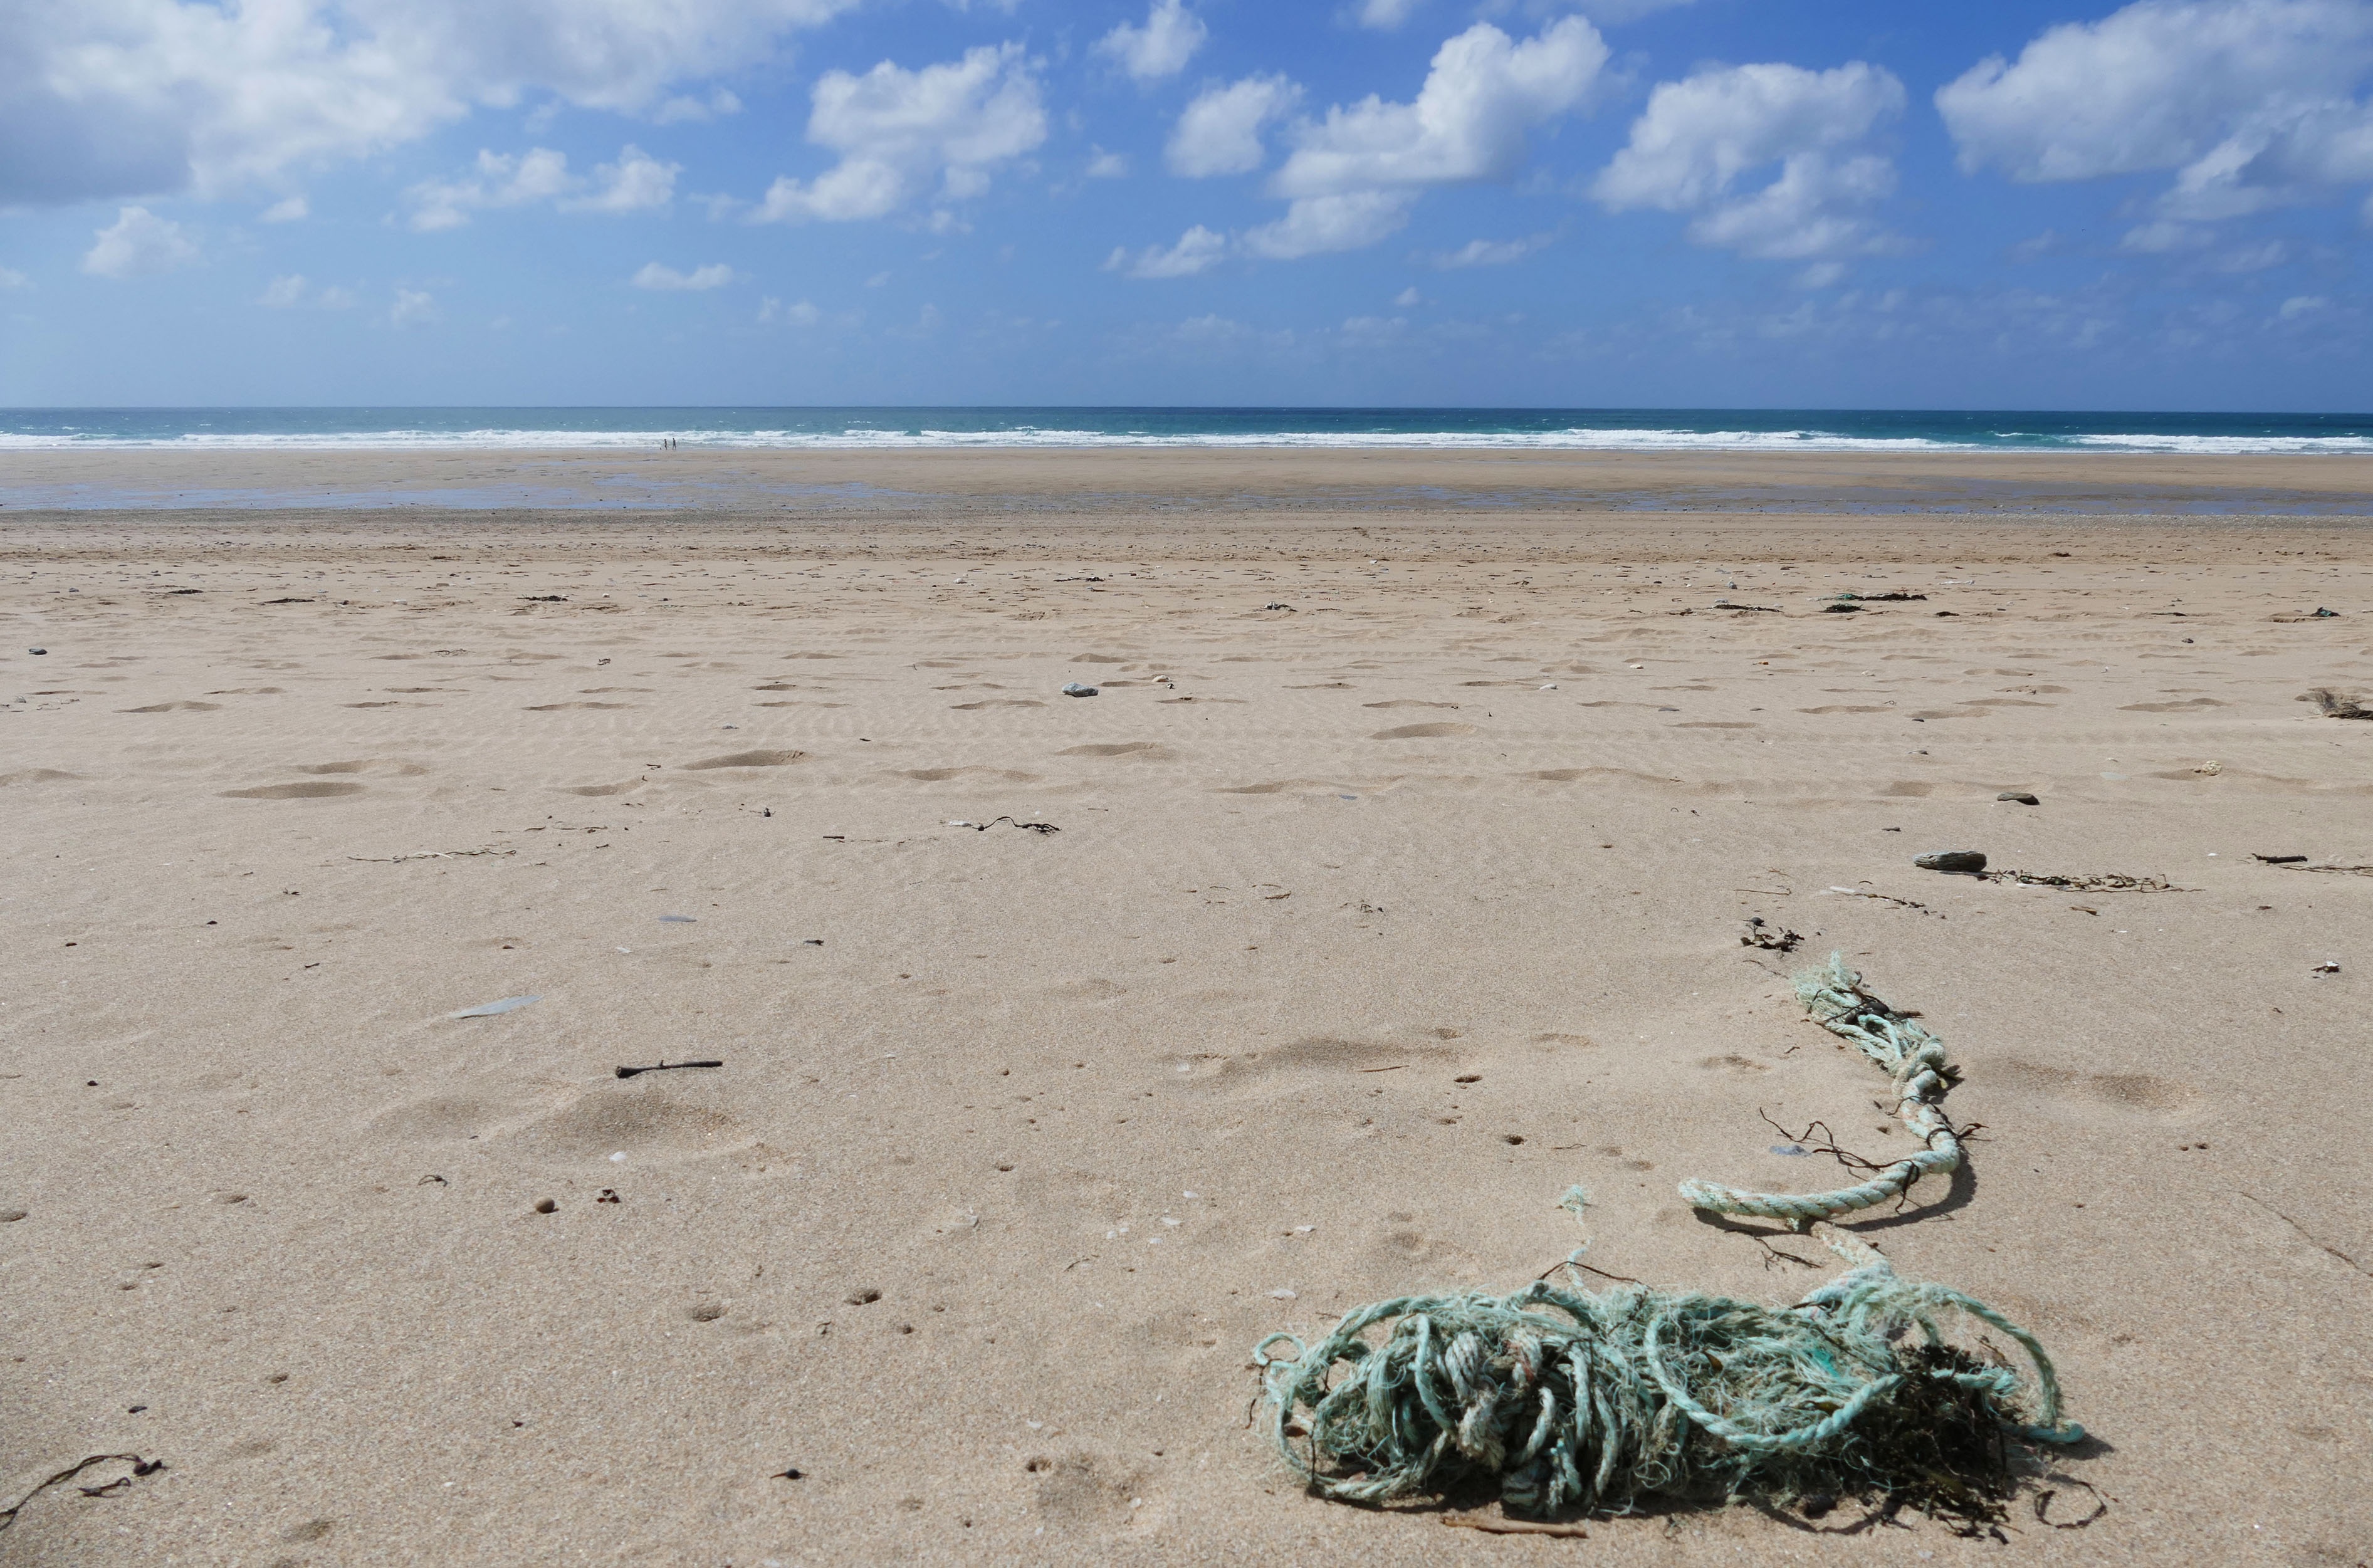
beach, sea, coast, water, path, sand, ocean, sky, shore, coastline, shoreline, cliff, seaside, surfing, scenic, seascape, scenery, bay, rocky, sea turtle, material, body of water, uk, england, south, places, west, north, waves, clouds, beaches, atlantic, english, united, cornwall, newquay, cornish, penhale sands, perranporth, perran, reen, wind wave